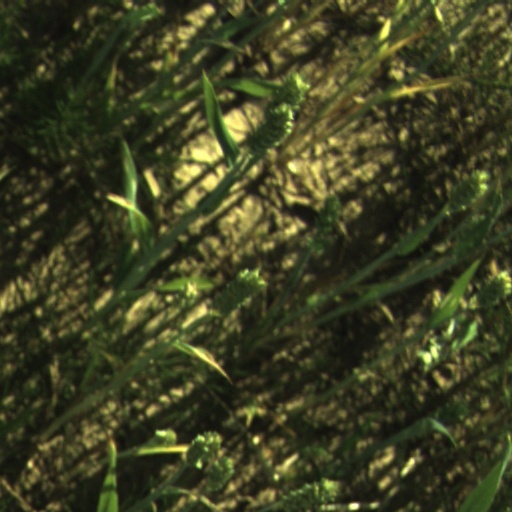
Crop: wheat